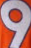
Number: 9